George Shatto

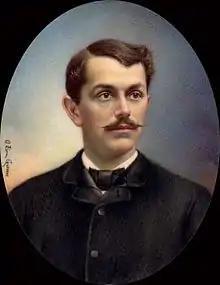
Portrait of George Shatto

George Rufus Shatto (August 15, 1850 – May 30, 1893) was an American real estate developer. He was an early land investor in Los Angeles, California. In 1887 he purchased Santa Catalina Island, California and was the first person to attempt to develop it into a resort destination.